2010–11 Watford F.C. season

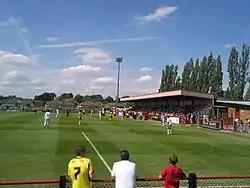
Borehamwood vs Watford at Meadow Park on 10 July 2010.

Watford began pre-season training on 1 July 2010, the same day that Tom Aldred and Rene Gilmartin officially became Watford players. The team's first friendly match was a 5–0 away win at local side Boreham Wood, in which Will Buckley scored a hat-trick. The club played several further away fixtures against local, lower division sides in July. Their only defeat in these fixtures was a 1–0 loss to Barnet at Underhill Stadium. Their final friendly game—the only pre-season match at Vicarage Road—was a 1–0 win against League One team Charlton Athletic, with Danny Graham scoring the only goal of the game. Graham was Watford's top scorer in pre-season fixtures, with four goals. Buckley and Stephen McGinn scored three goals each, Marvin Sordell scored two, and John Eustace scored one. Striker Troy Deeney joined Watford in the week after the Charlton match.